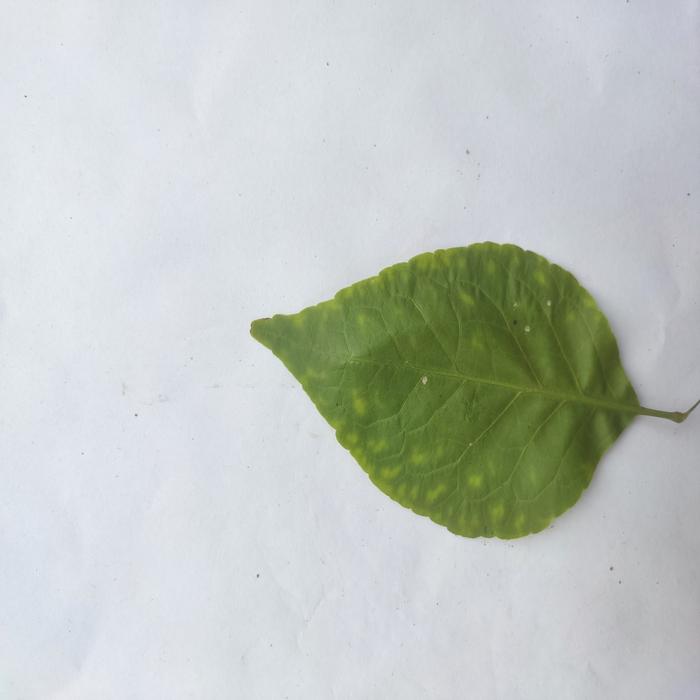
Crop: Aegle Marmelos
Leaf condition: Leaf_Spot